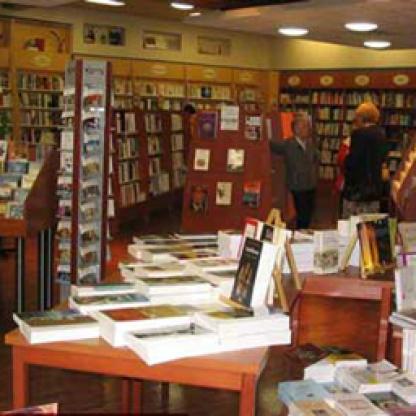
Scene: Indoor